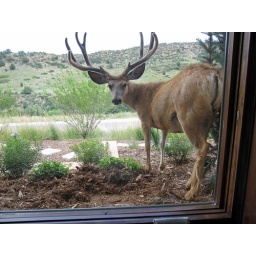
Outside bedroom window near Denver, CO